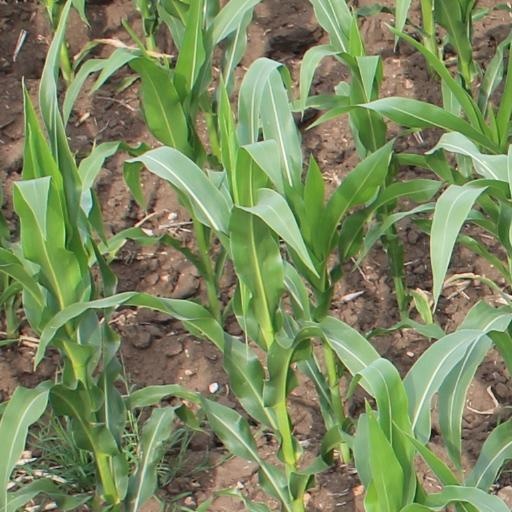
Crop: maize; corn